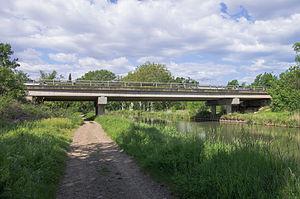
Le pont de la D612 sur le Canal du Midi, Patrimoine mondial de l'UNESCO, Vias, Hérault, France.